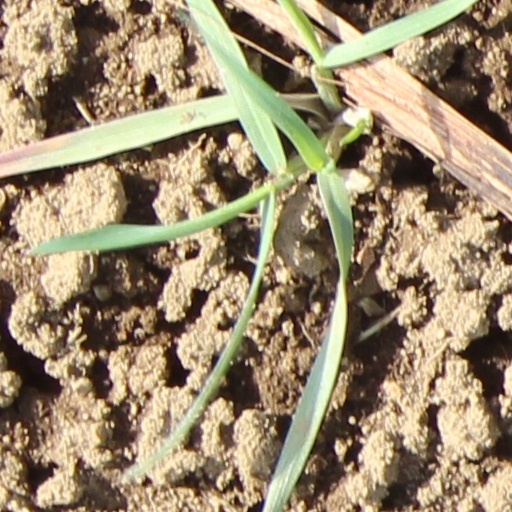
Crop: wheat